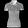
Label: T - shirt / top